Ferdinand Louis Reichmuth

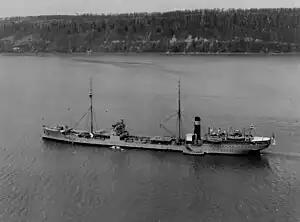
USS "Cuyama", Reichmuth's first command

Reichmuth next reported for duty as force gunnery officer and aide on the staff of Vice Admiral William R. Shoemaker, USN, Commander, Battleship Force, Pacific Fleet, serving aboard the flagship . He continued in similar duty on the staff of Vice Admiral Shoemaker when he transferred his flag to the as Commander, Battleship Squadron 4, Pacific Fleet, in October 1921, redesignated Battleship Divisions, Battle Fleet in December 1922. Reichmuth was promoted to commander on December 20, 1921. He was detached from his assignment in June 1923, to serve as inspector of ordnance in charge at the Naval Ammunition Depot, Mare Island, California, for the next two years.